Jorge Padilla (baseball)

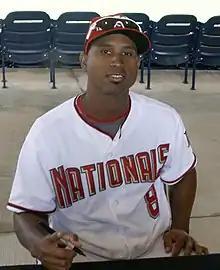
Padilla with the Washington Nationals

Jorge Rafael Padilla (born August 11, 1979 in Río Piedras, Puerto Rico) is a former Major League Baseball outfielder. He was first called up to the major leagues on August 5, 2009.